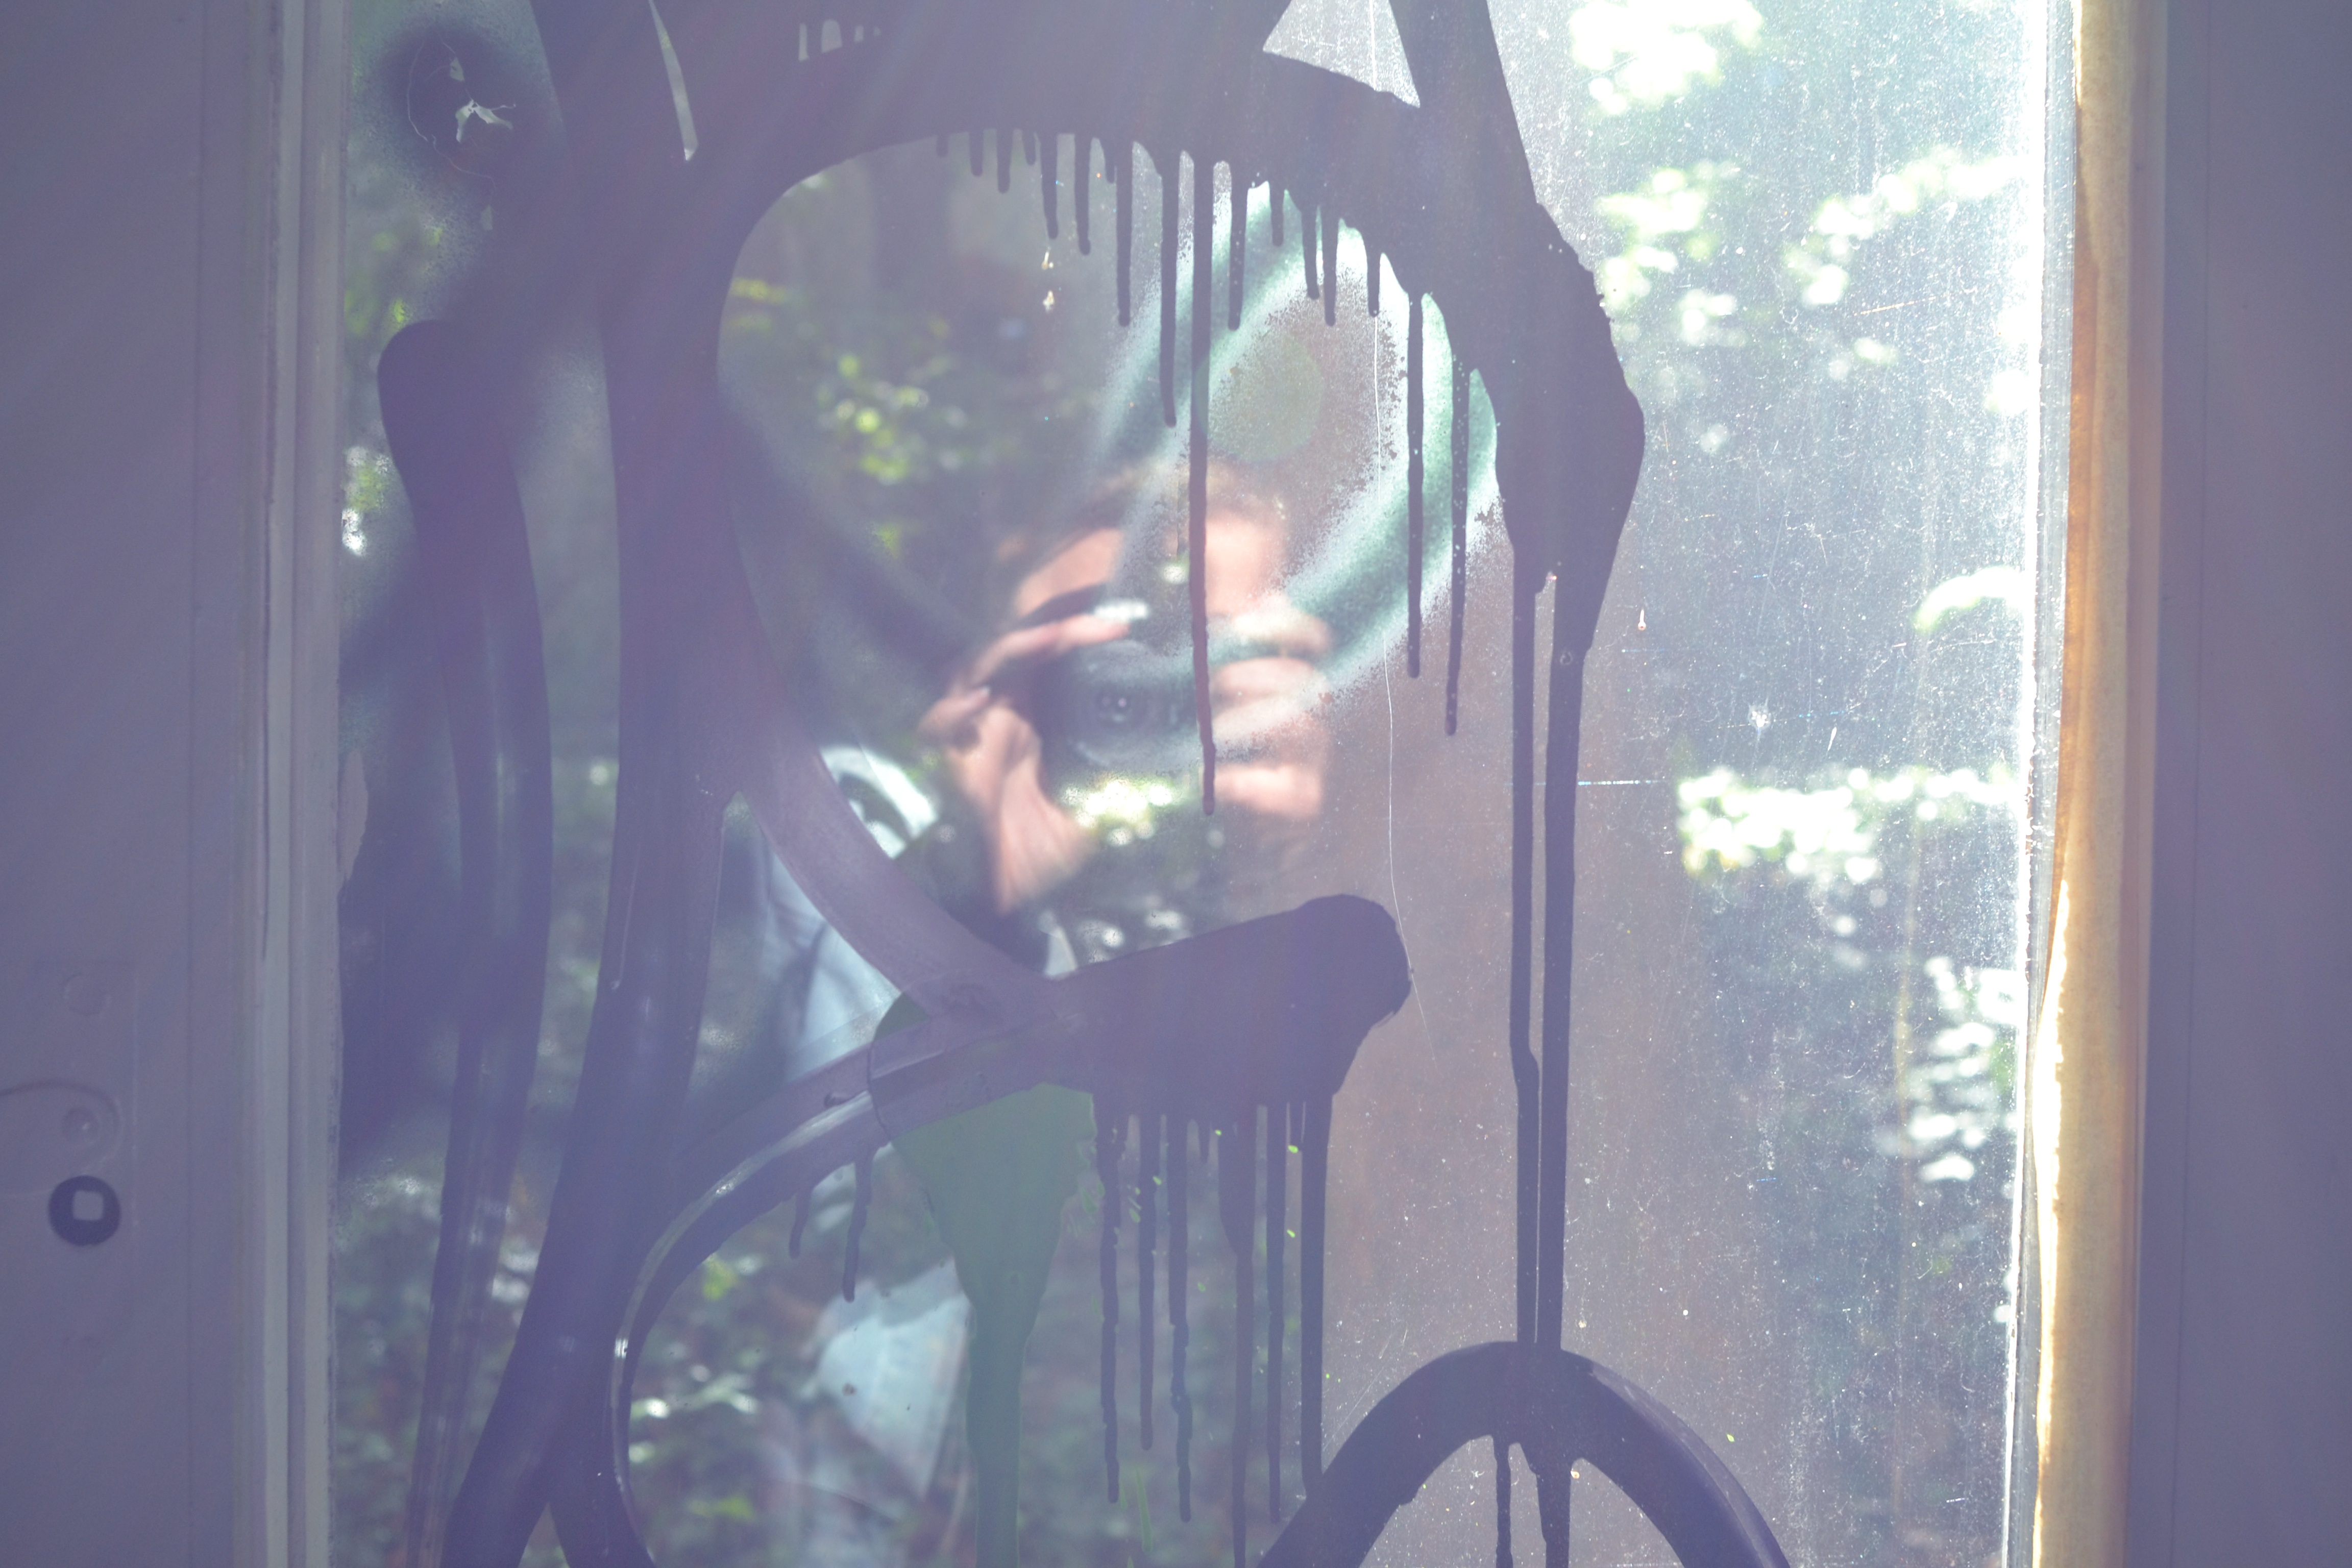
sunlight, window, underwater, snapshot